Savoia-Marchetti SM.79 Sparviero

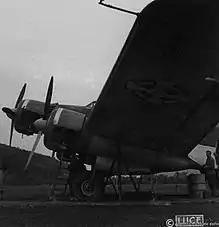
A Royal Yugoslav Air Force SM.79

Prior to 1943, the survival chances of the "Aerosiluranti" had diminished steadily: on average, a SM.79 would be shot down after just three missions. The year opened with attacks against Allied shipping off North Africa, during which they were unable to accomplish many successes. During July, the Allies invaded Sicily with an immense fleet. The "Sparvieri" were already obsolete and phased out of service in bomber Wings and its intended successors, the SM.84 and Z.1007, were considered to be failures, while the latter were not produced in enough numbers. As a consequence, the latest version of the "Sparviero" was retained for performing torpedo attacks, being considerably faster than its predecessors.